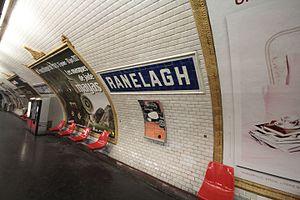
Ranelagh est une station de la ligne 9 du métro de Paris, située dans le 16ᵉ arrondissement de Paris.